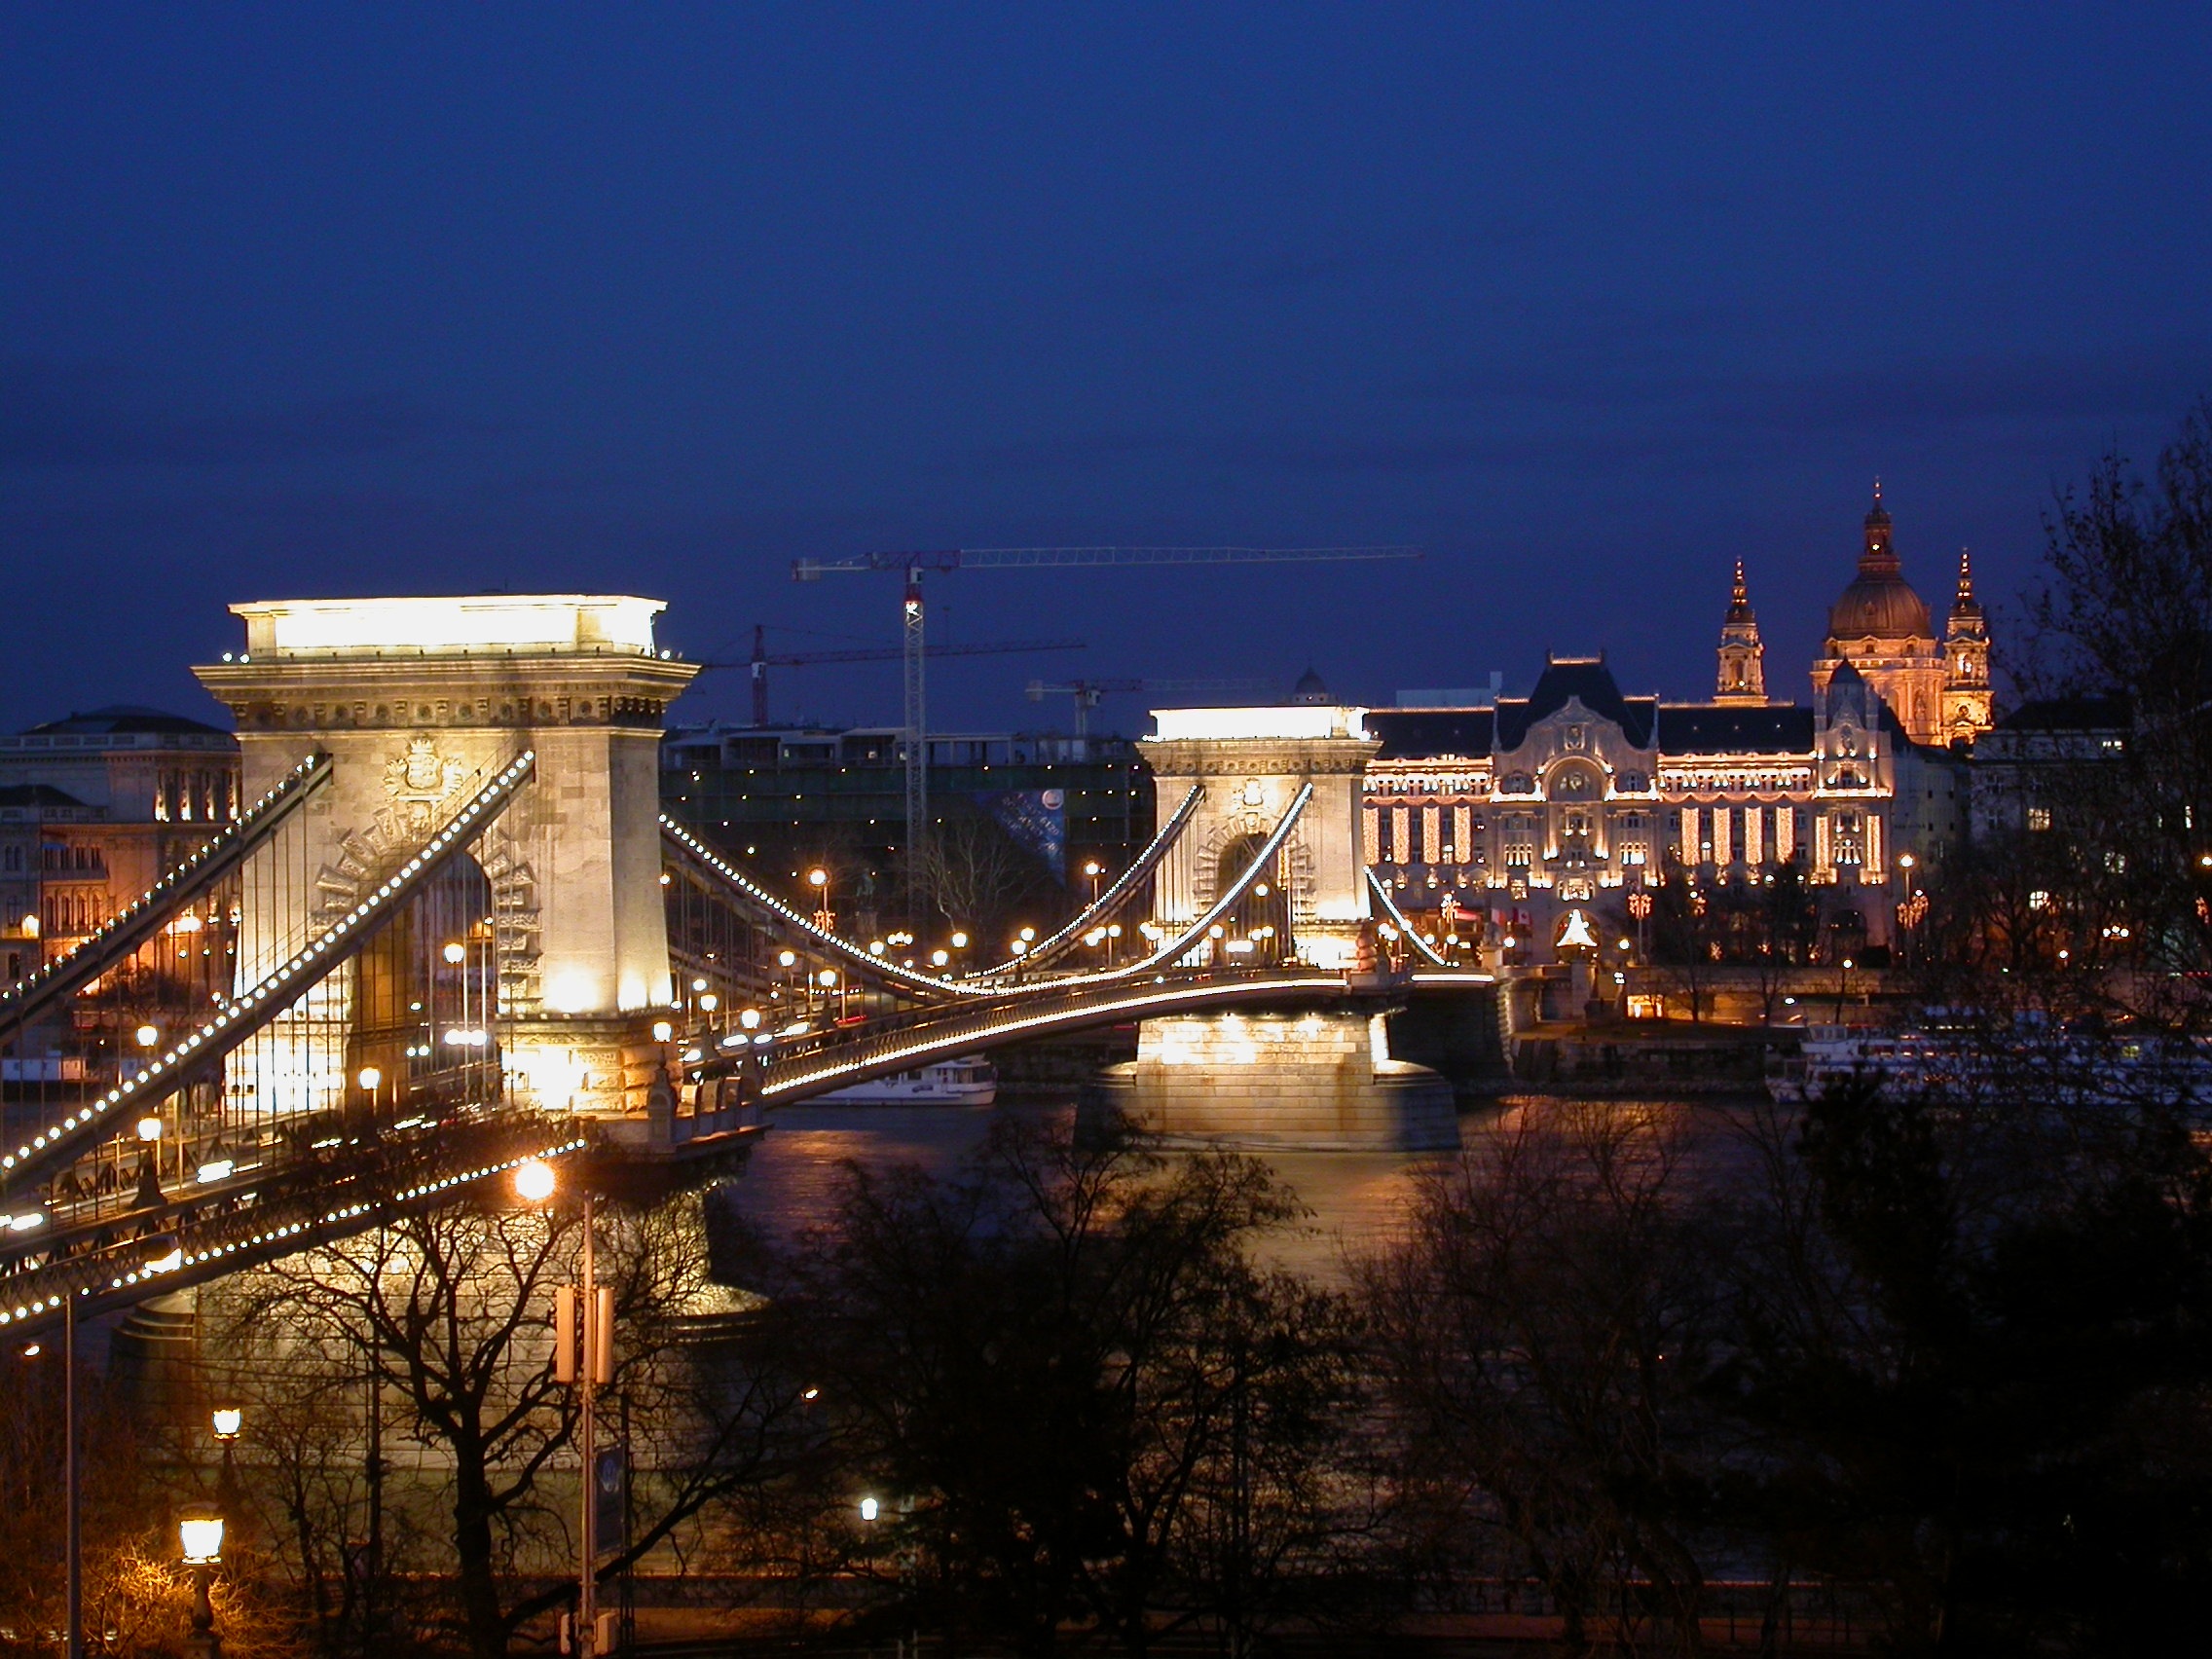
bridge, skyline, night, city, cityscape, downtown, dusk, evening, reflection, landmark, metropolis, urban area, chain bridge at night, chain bridge budapest, chain bridge illuminated, human settlement